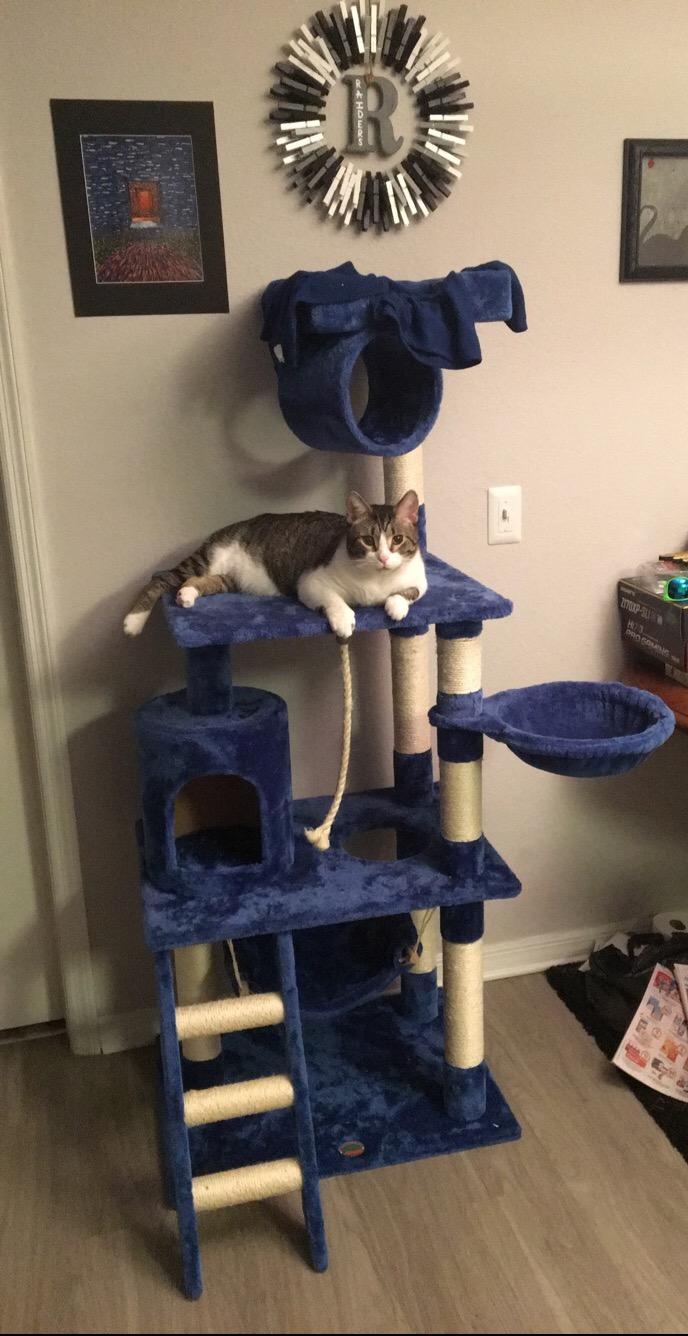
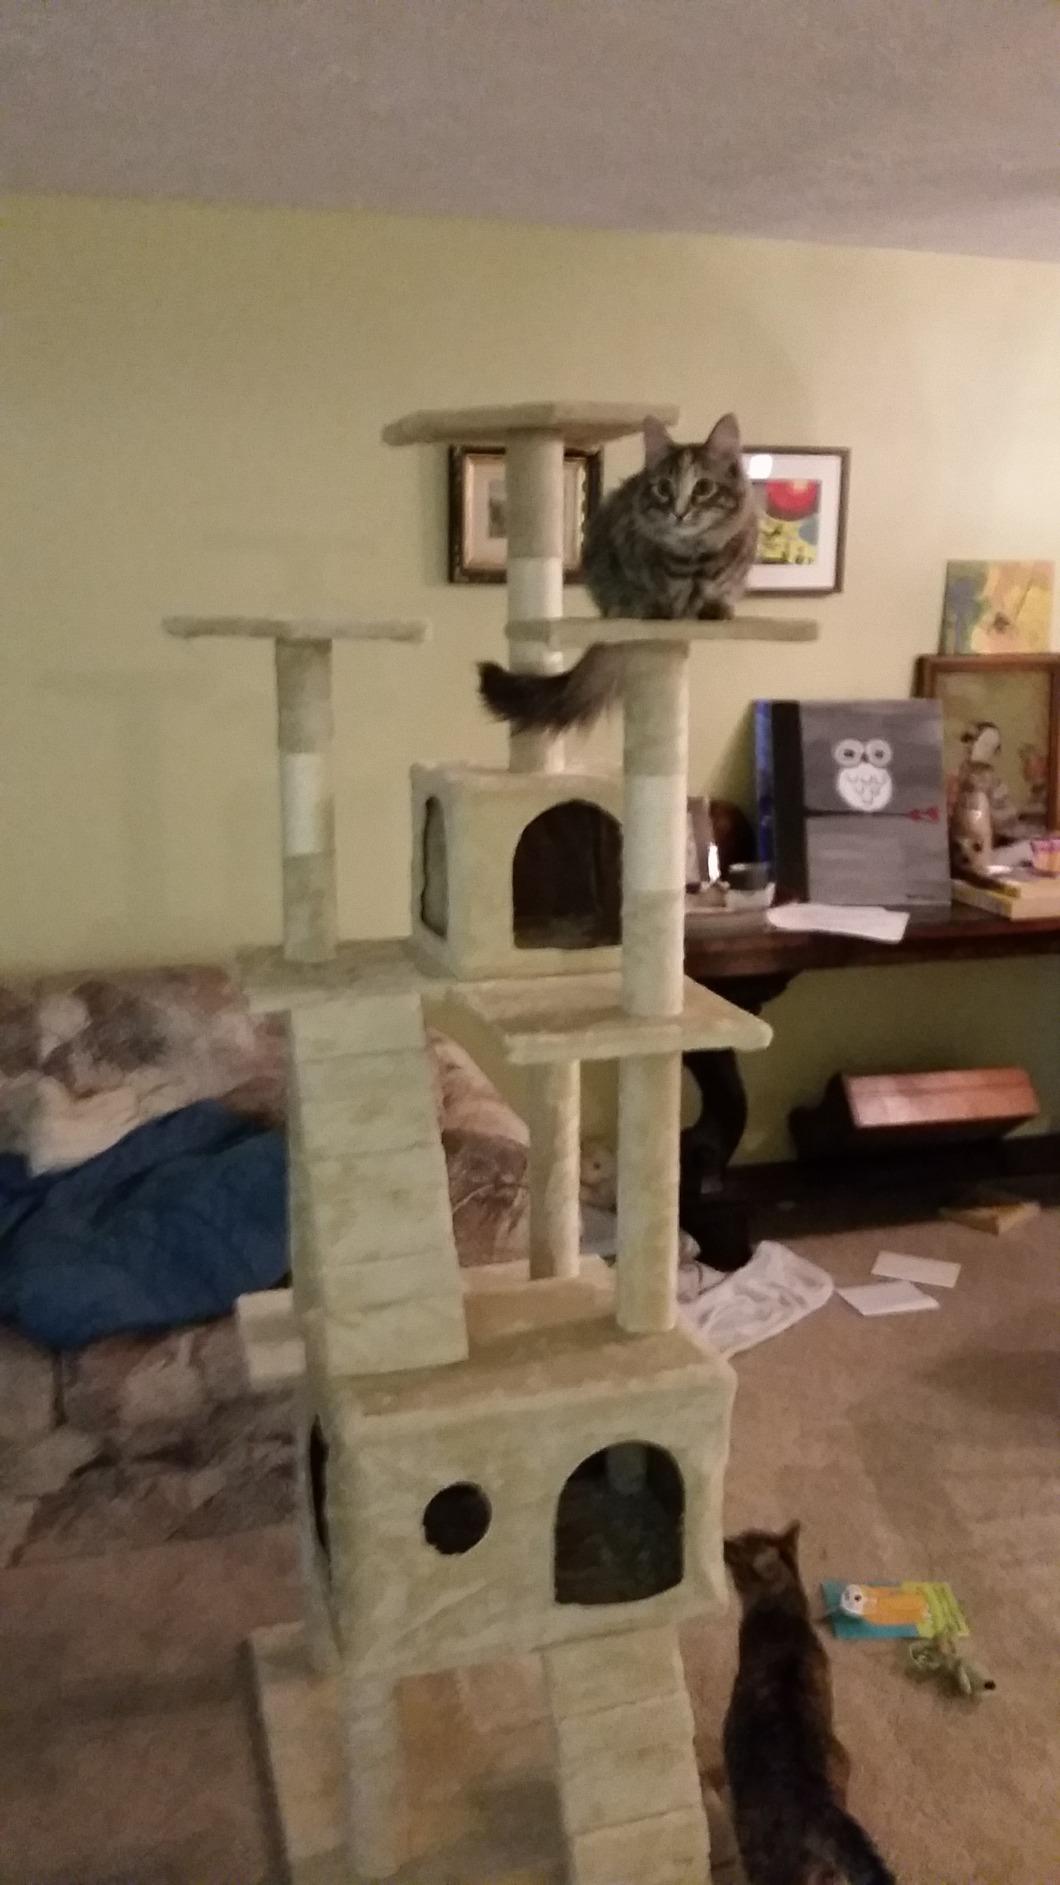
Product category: items_cat tree
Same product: no